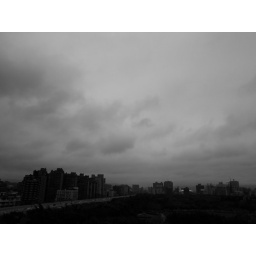
the city under gray sky